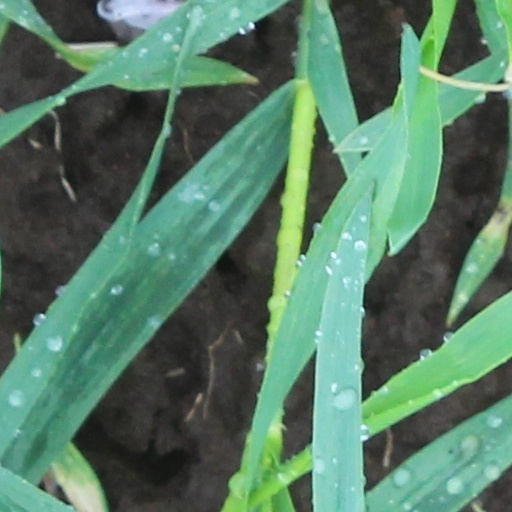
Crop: wheat